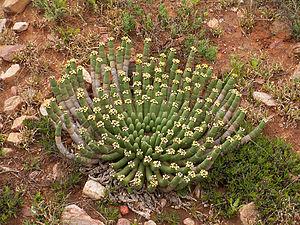
tête-de-méduse (Euphorbia caput-medusae L.), d'Afrique du Sud Español: (Euphorbia caput-medusae L.), Provincia Oriental del Cabo, África Shqip: Qumështorja (Euphorbia caput-medusae L.), Afrika e Jugut Literatur